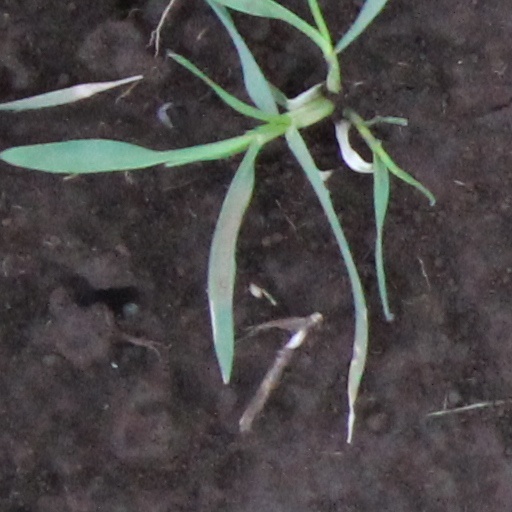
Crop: wheat